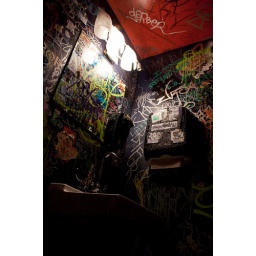
i was stuck in this bathroom looking at the wall foreva